Ottorino Sartor

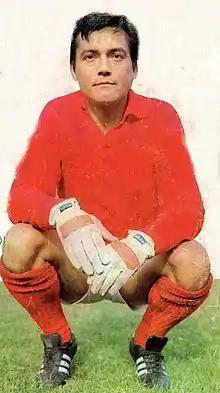
Sartor playing for Atlético Chalaco

Ottorino Sartor (18 September 1945 – 2 June 2021) was a Peruvian professional footballer who played as a goalkeeper.